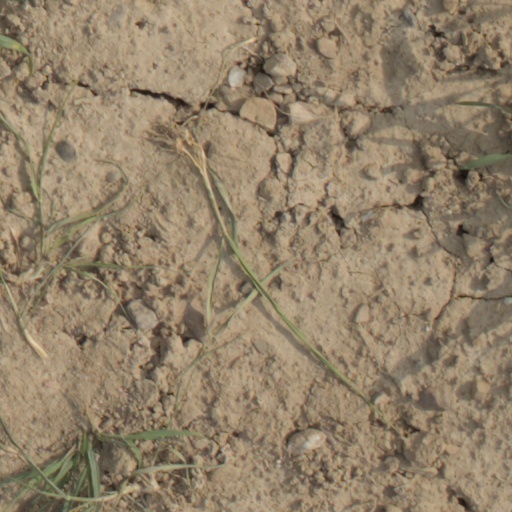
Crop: wheat